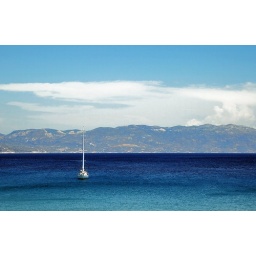
white boat in blue waters